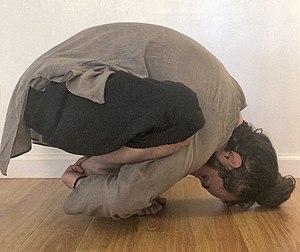
Liste des postures les plus communes du Haṭhayoga.